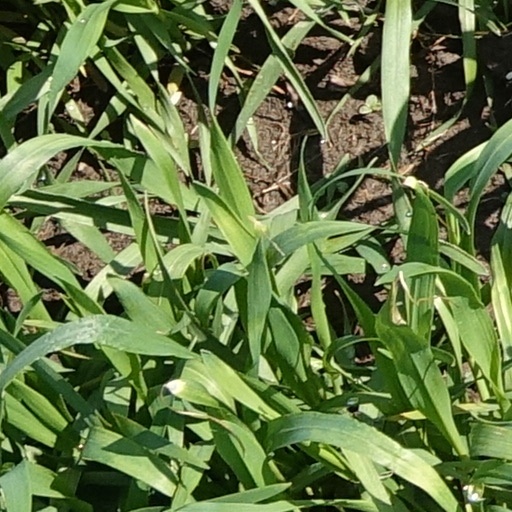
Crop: wheat